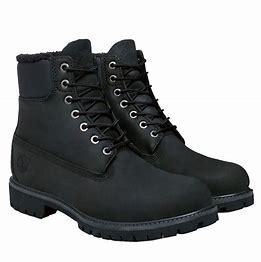
Brand: Timberland
Model: 6 Inch